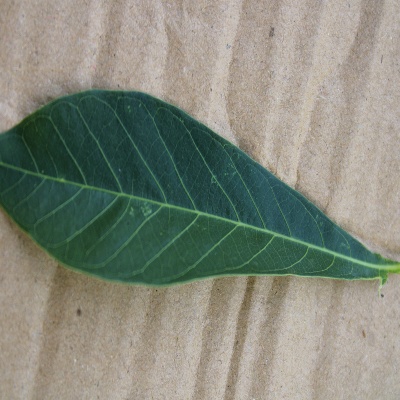
Crop: Cassava
Condition: healthy